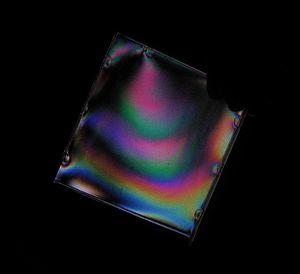
La photoélasticimétrie est une méthode expérimentale permettant de visualiser les contraintes existant à l'intérieur d'un solide grâce à sa photoélasticité. C'est une méthode principalement optique se basant sur la biréfringence acquise par les matériaux soumis à des contraintes. On l'utilise souvent dans les cas où les méthodes mathématiques et informatiques deviennent trop lourdes à mettre en œuvre.
La biréfringence est la propriété physique d'un matériau dans lequel la lumière se propage de façon anisotrope. Dans un milieu biréfringent, l'indice de réfraction n'est pas unique, il dépend de la direction de polarisation de l'onde lumineuse.